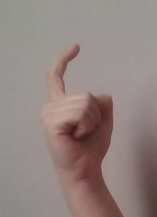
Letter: ra